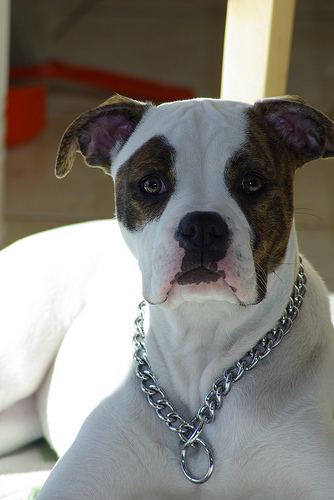
Animal: dog
Breed: american_bulldog